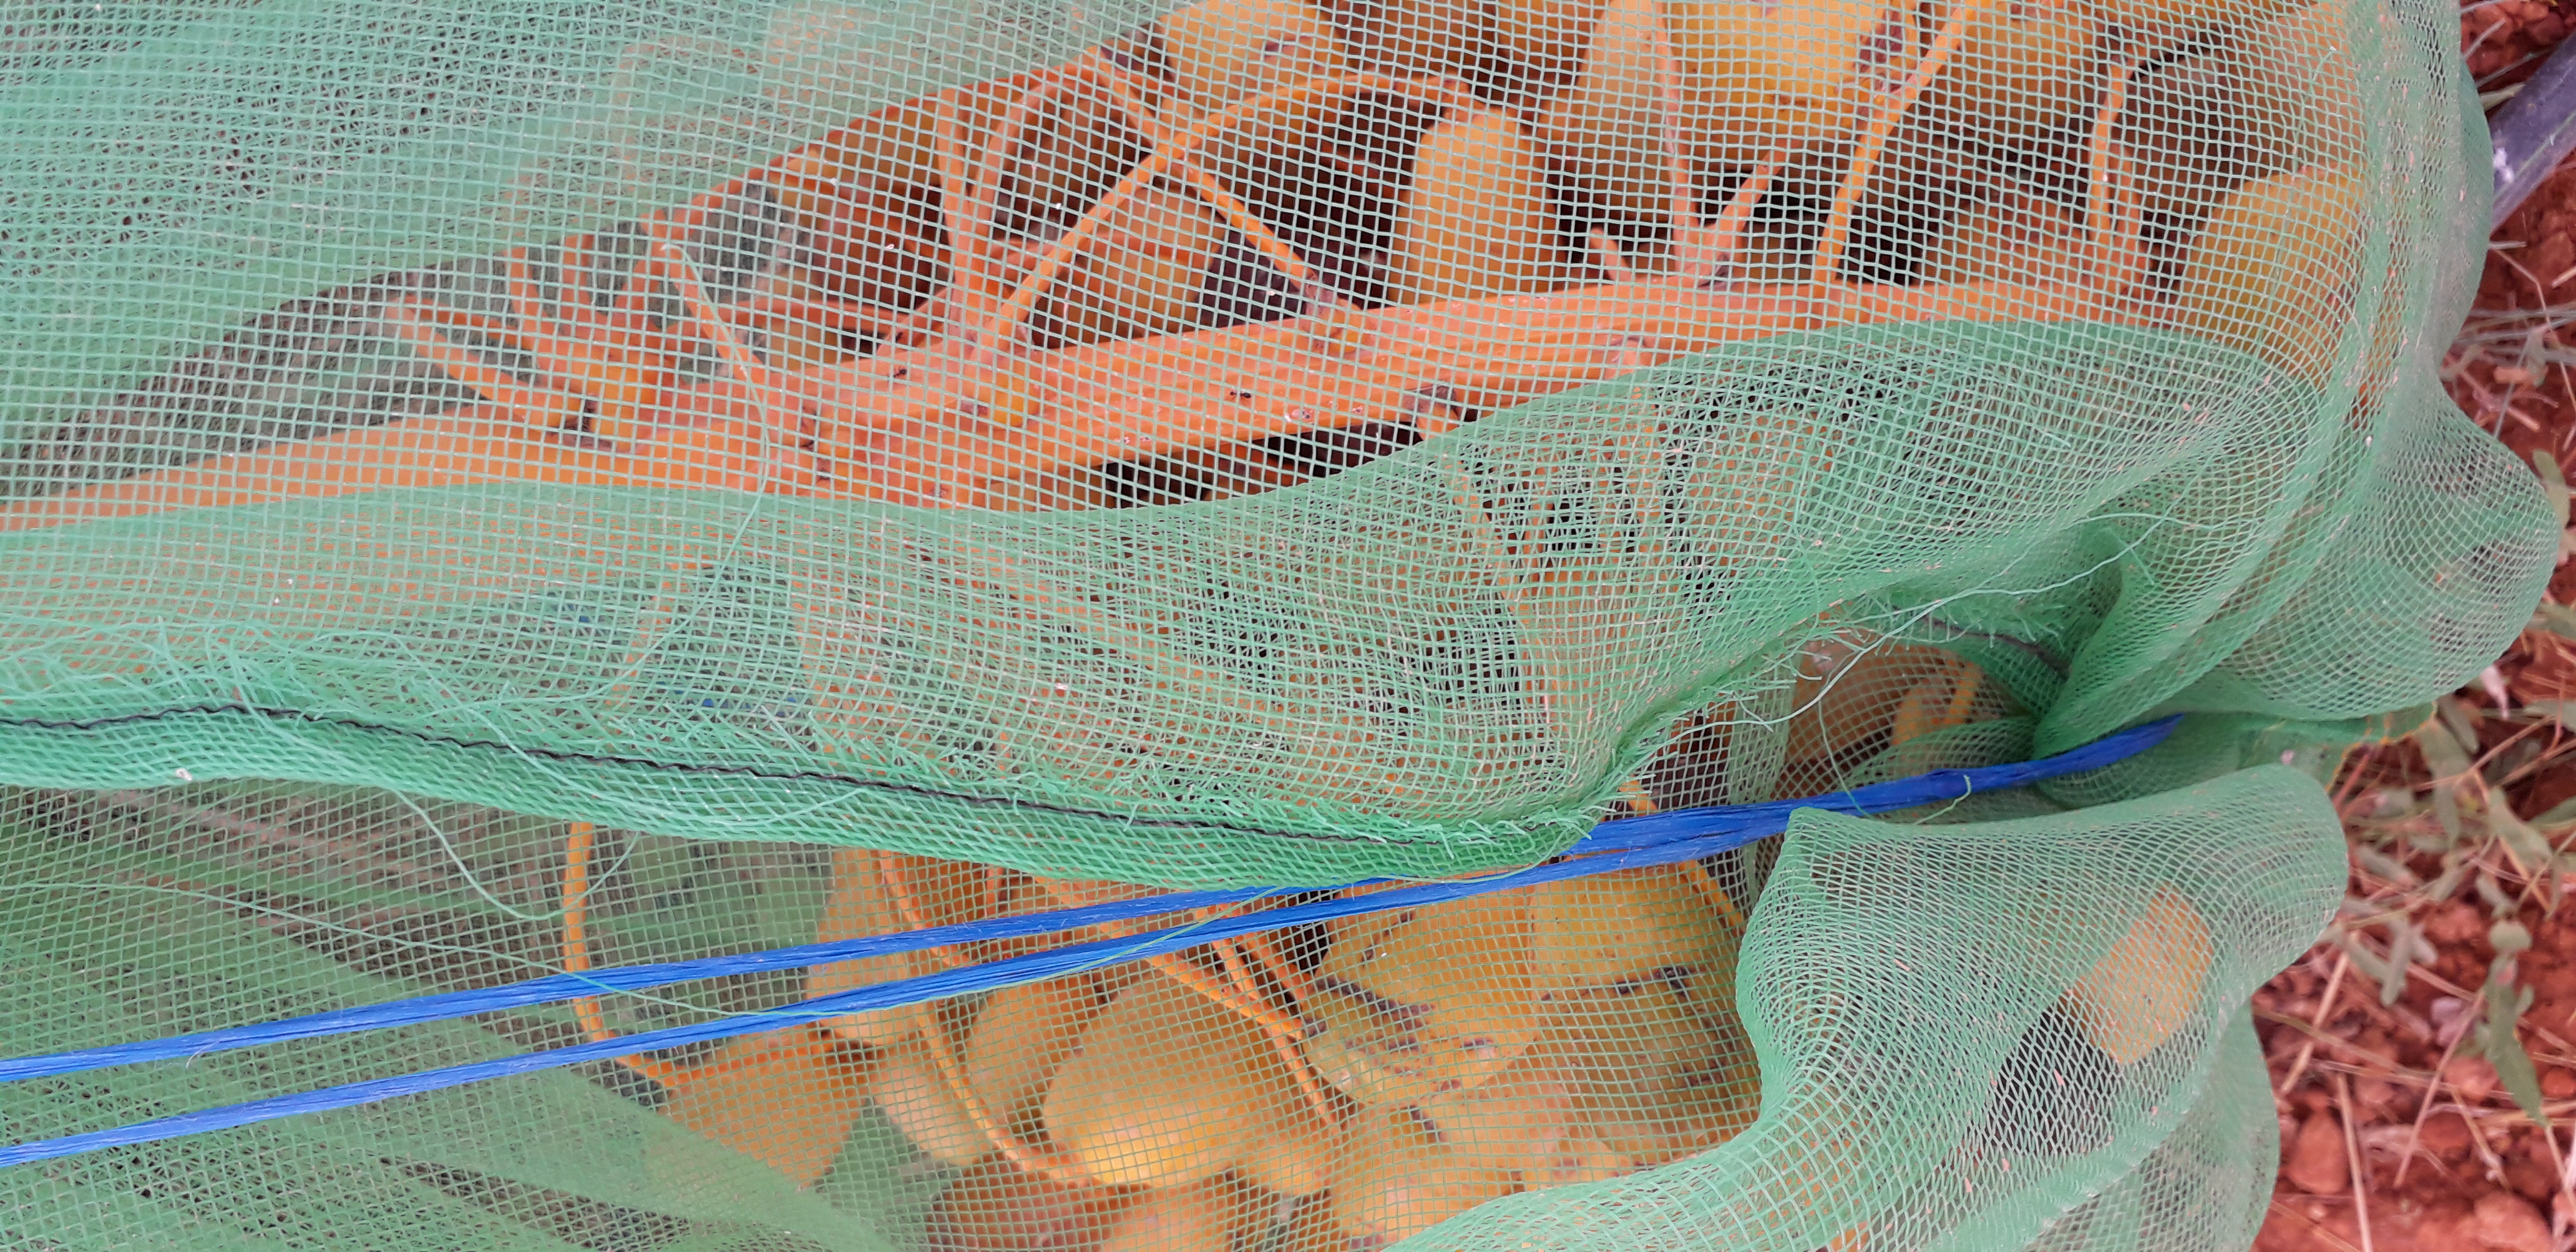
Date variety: Boufagous